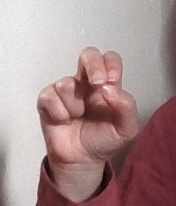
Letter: gaaf